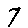
Label: 7